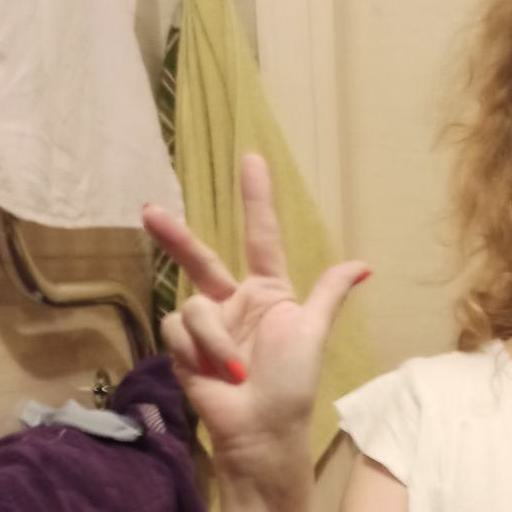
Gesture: three2